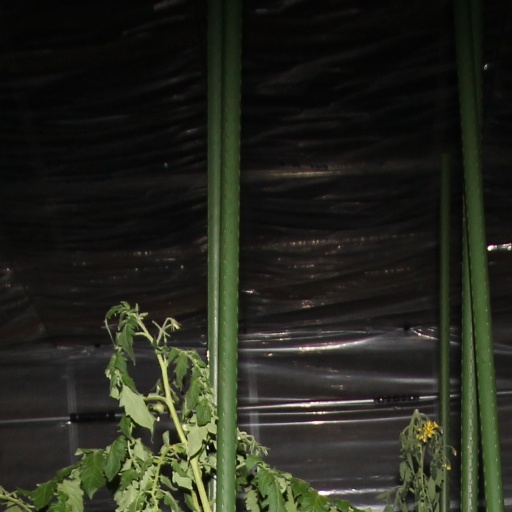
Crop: tomato